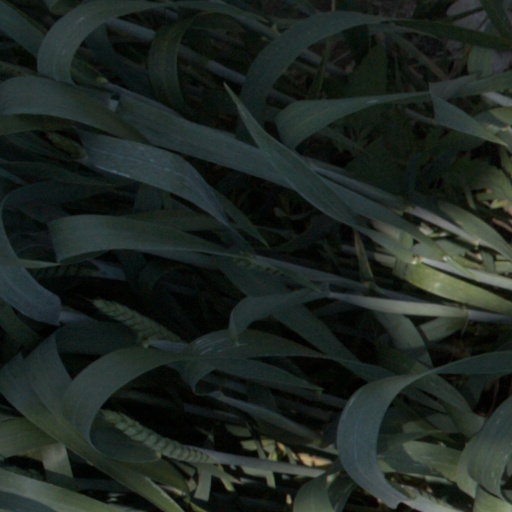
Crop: wheat